Afterschool Charisma

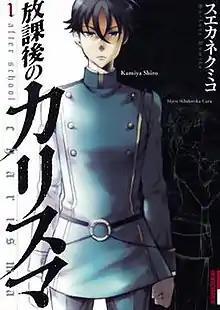
Manga volume 1 cover

is a Japanese manga series written and illustrated by Kumiko Suekane. It was serialized in Shogakukan's manga magazine "Monthly Ikki" from April 2008 to September 2014, and its chapters were compiled by Shogakukan and released into twelve volumes. The manga is licensed in North America by Viz Media, and is partially available online at their website. It is also licensed in Taiwan by Tohan.